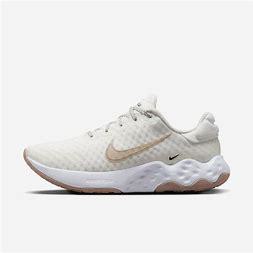
Brand: Nike
Model: Renew Ride 3